Sky position (RA, Dec in degrees): 226.972, 8.437
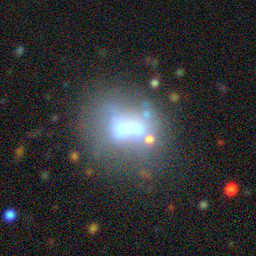
Galaxy morphology: Disturbed Galaxies